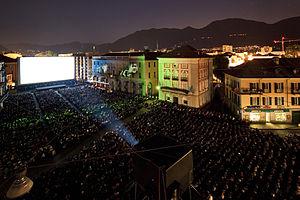
Piazza Grande pendant le Festival del film Locarno
Le Festival international du film de Locarno est un festival de cinéma consacré au cinéma d'auteur qui se déroule chaque été dans la ville suisse italienne de Locarno.